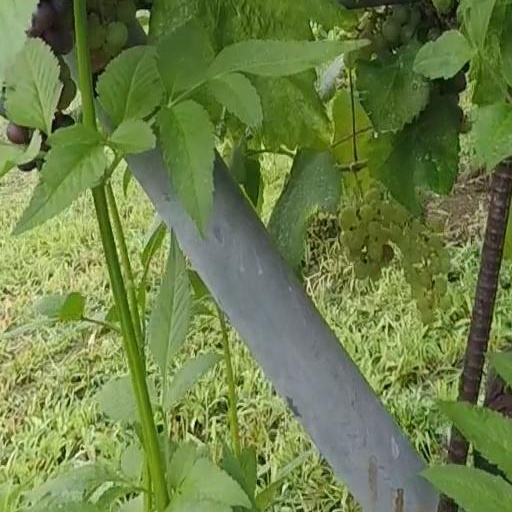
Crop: grape